Intarsia (knitting)

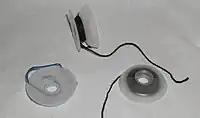
Intarsia bobbins

Knitting in intarsia theoretically requires no additional skills beyond being generally comfortable with the basic knit and purl stitches. Materials required include multiple colours of yarn, standard needles, and "bobbins". Bobbins serve to contain the inactive yarn and help keep it from getting tangled. Unlike the narrow, wooden ones used to make bobbin lace, modern intarsia bobbins resemble translucent plastic yo-yos that can snap tight to prevent the yarn from unwinding.